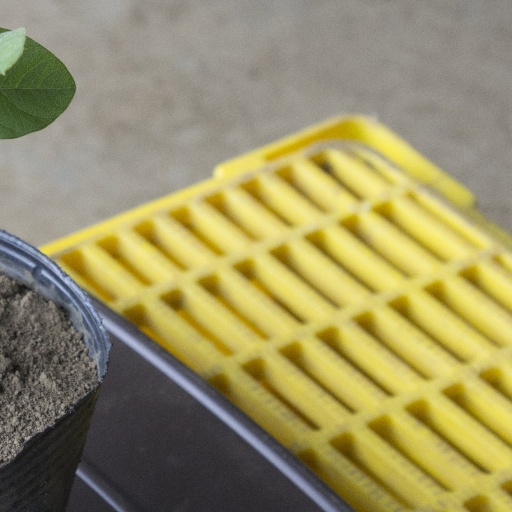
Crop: soybean